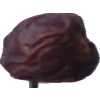
Label: dates